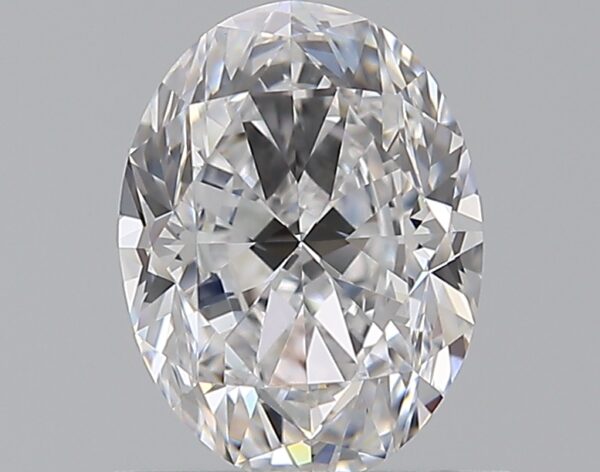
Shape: oval
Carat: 1
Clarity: VVS1
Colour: D
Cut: GD
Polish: EX
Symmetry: VG
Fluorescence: N
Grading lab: GIA
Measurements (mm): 7.08 x 5.33 x 3.64